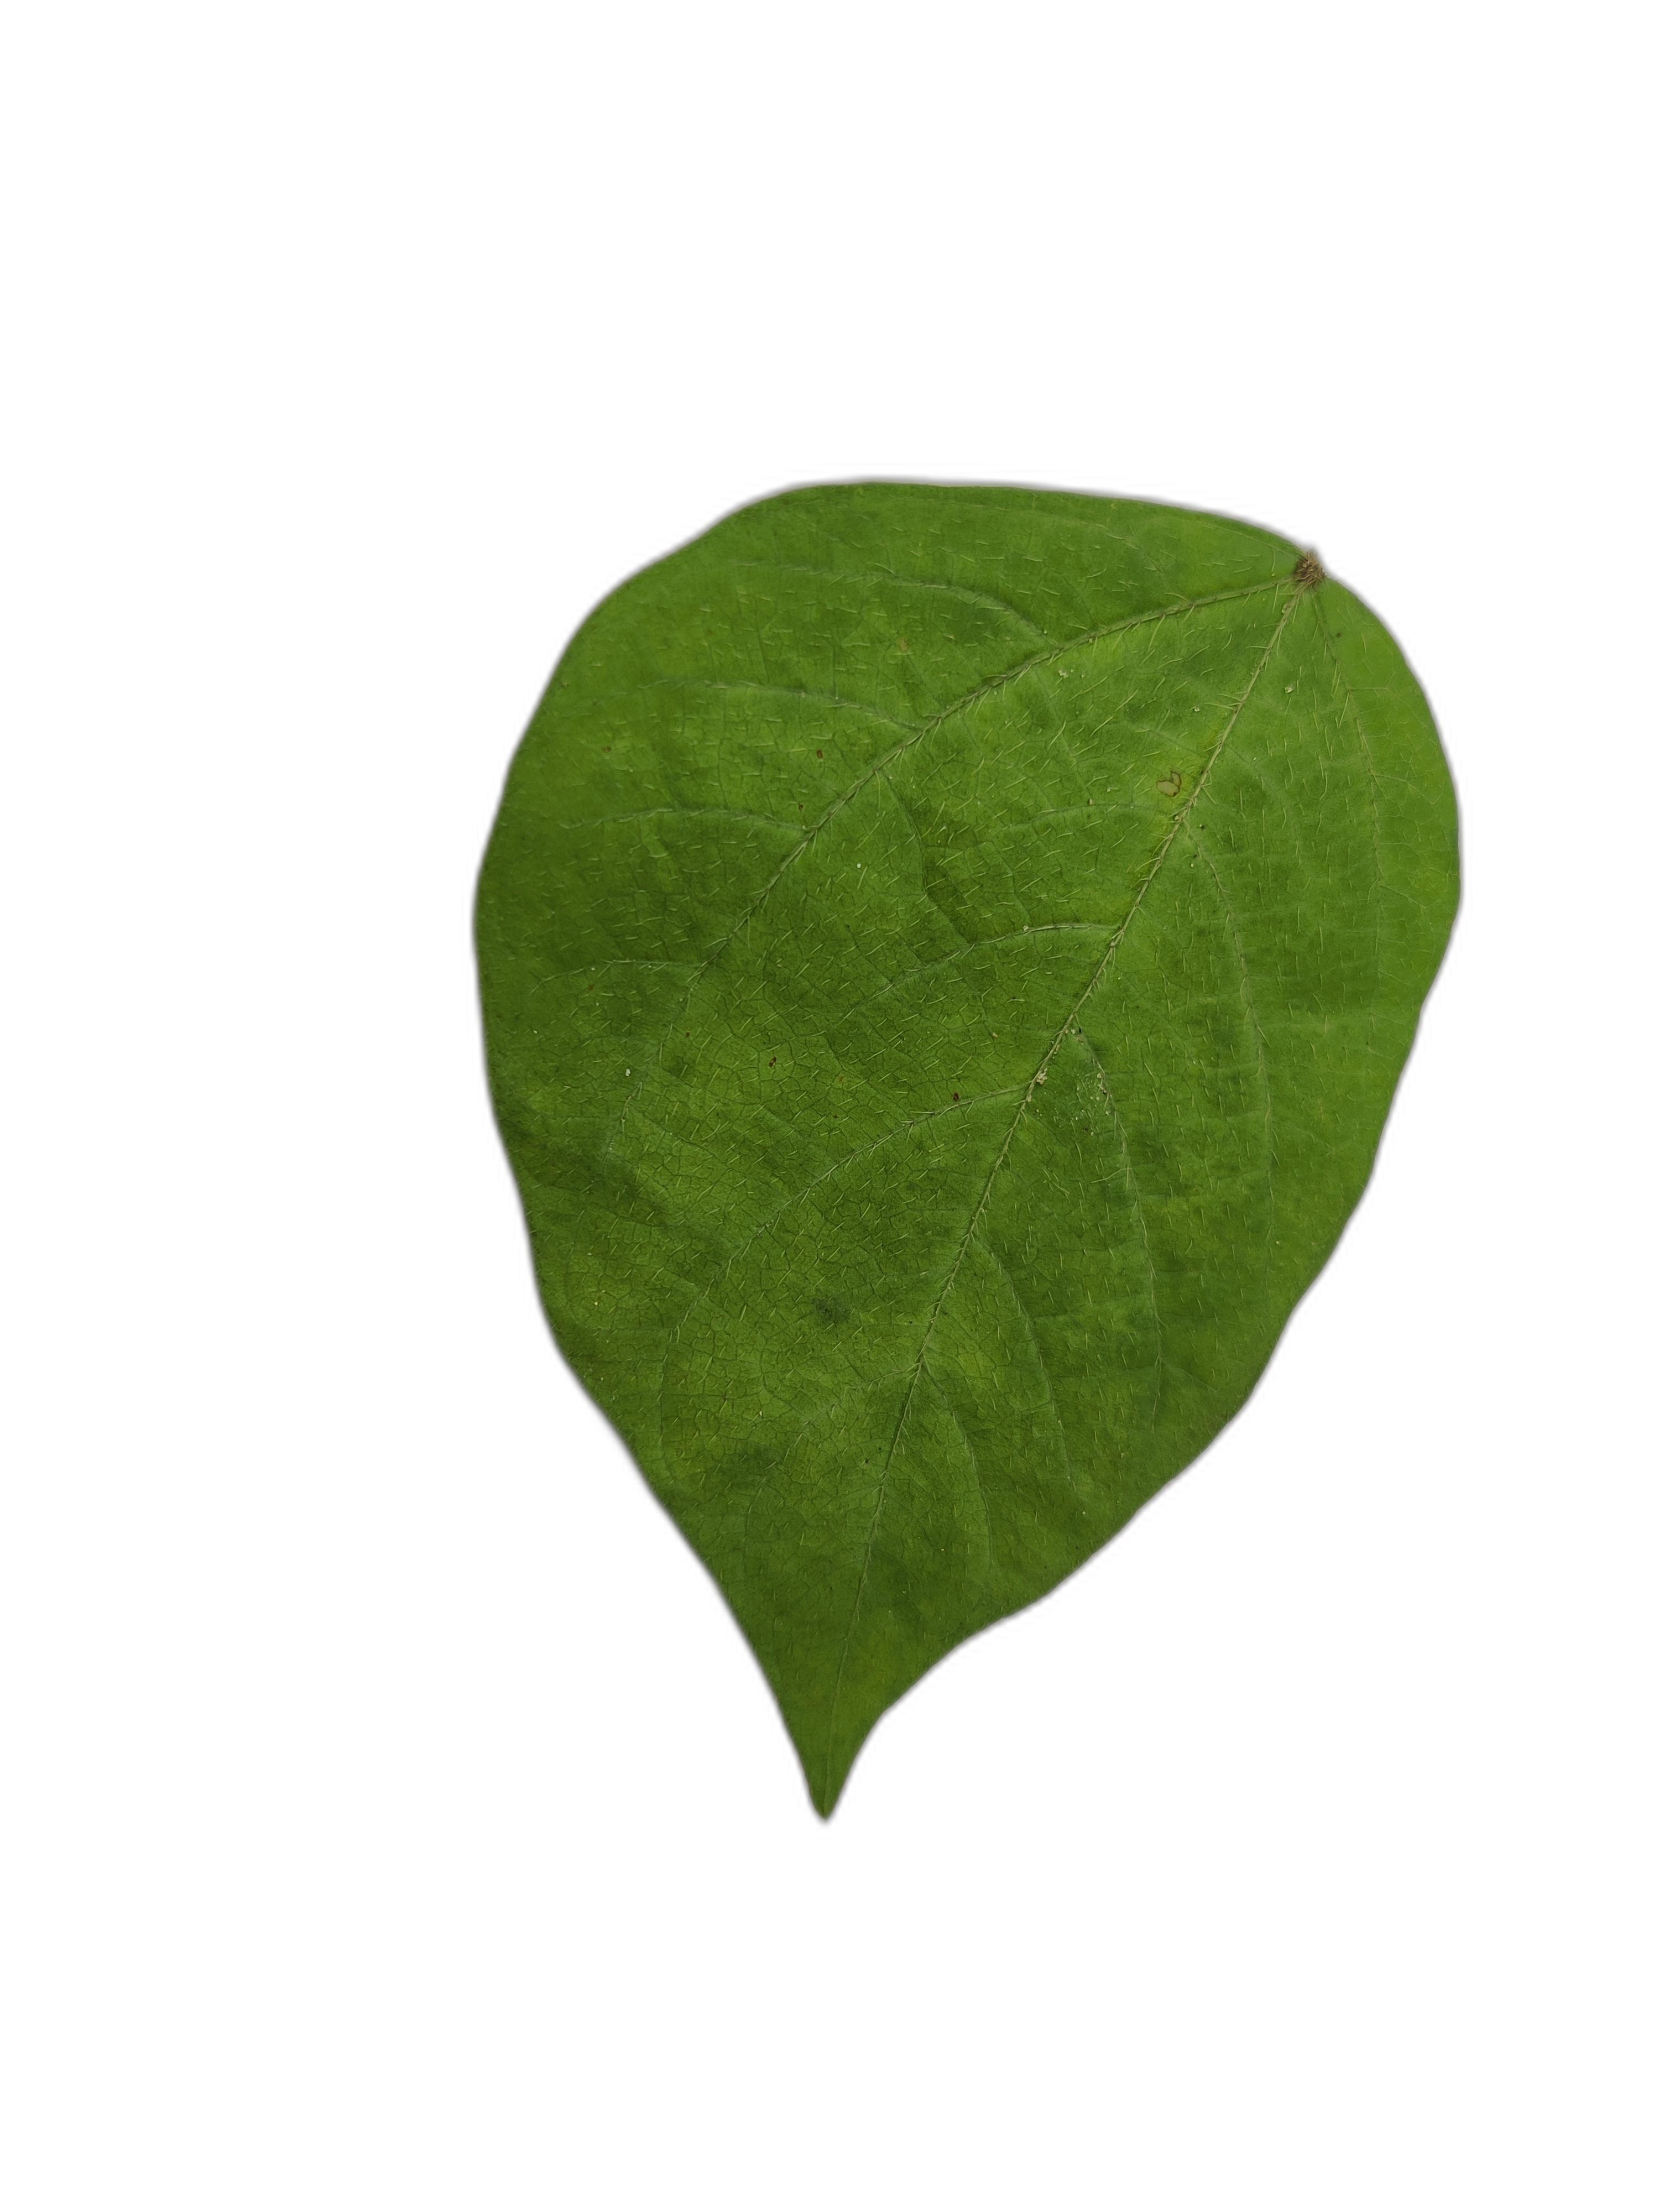
Label: Healthy